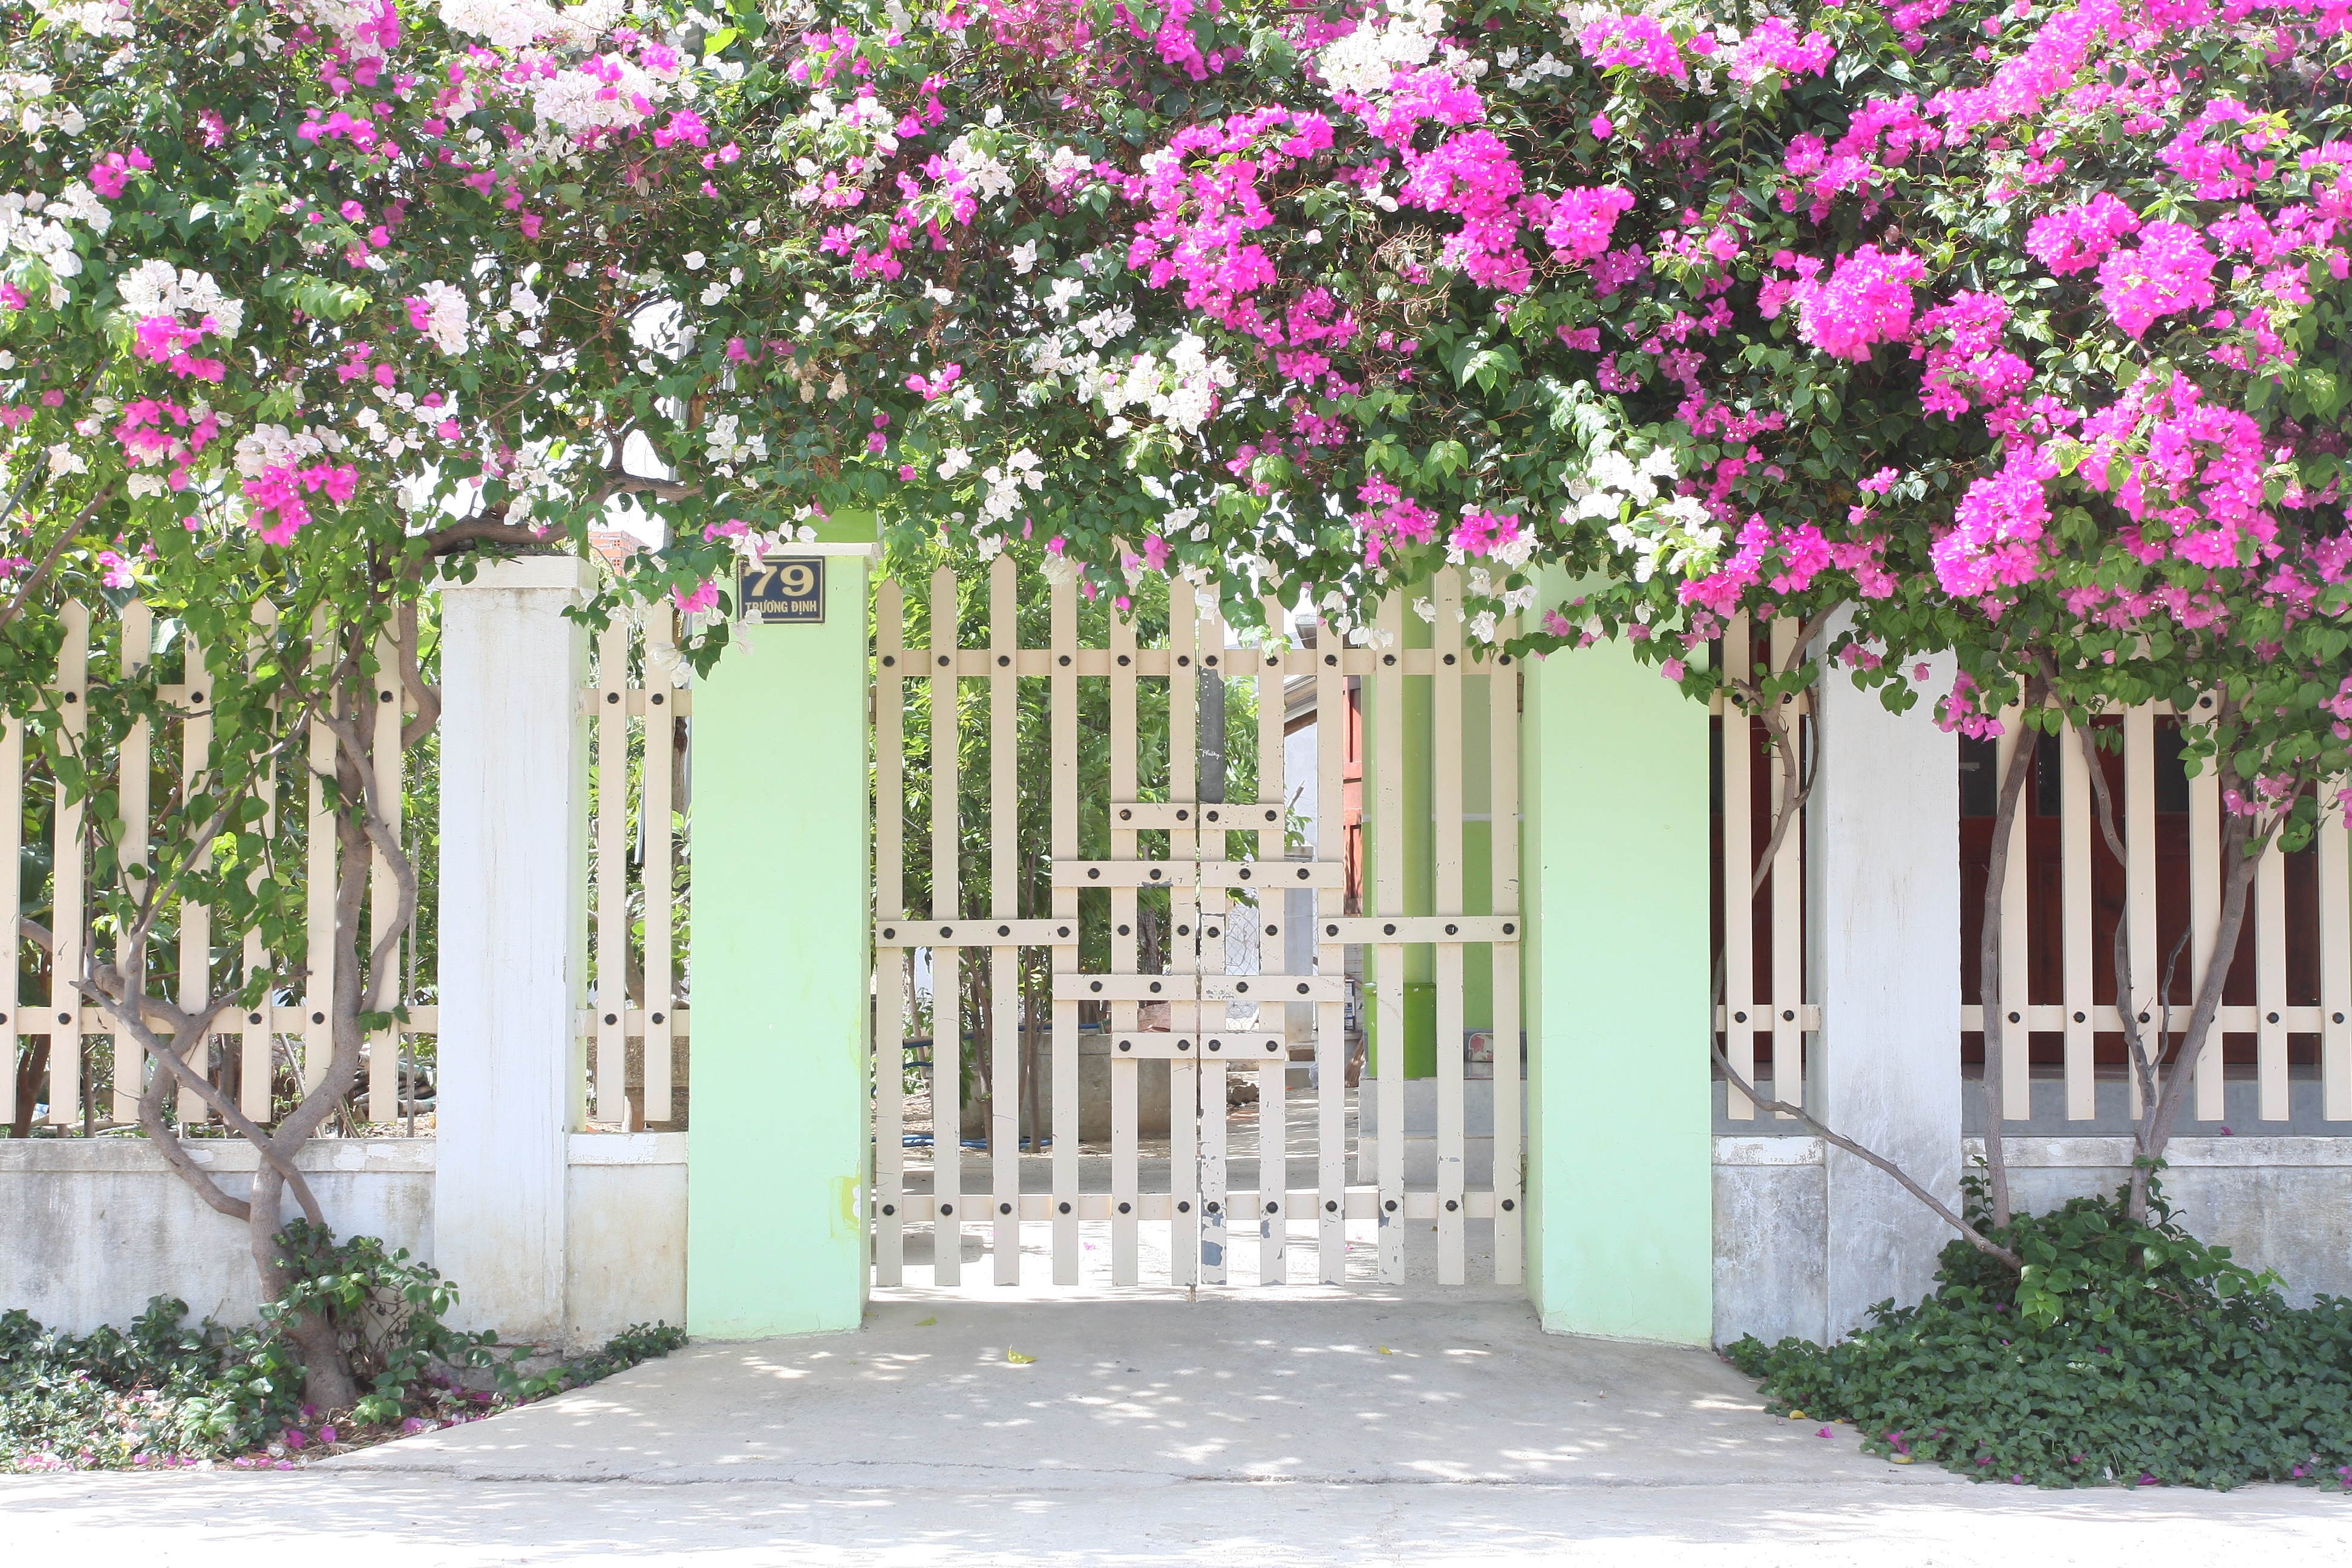
fence, flower, property, gate, picket fence, street scene, shrub, estate, the bushes, the fence, dark red, paper flowers